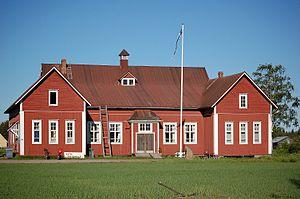
Hailuoto est une municipalité de Finlande, dans la région d'Ostrobotnie du Nord.